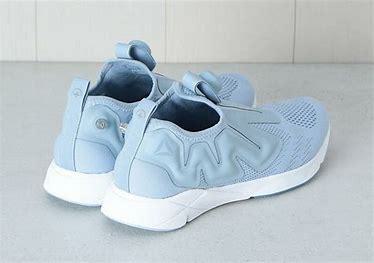
Brand: Reebok
Model: Pump Supreme